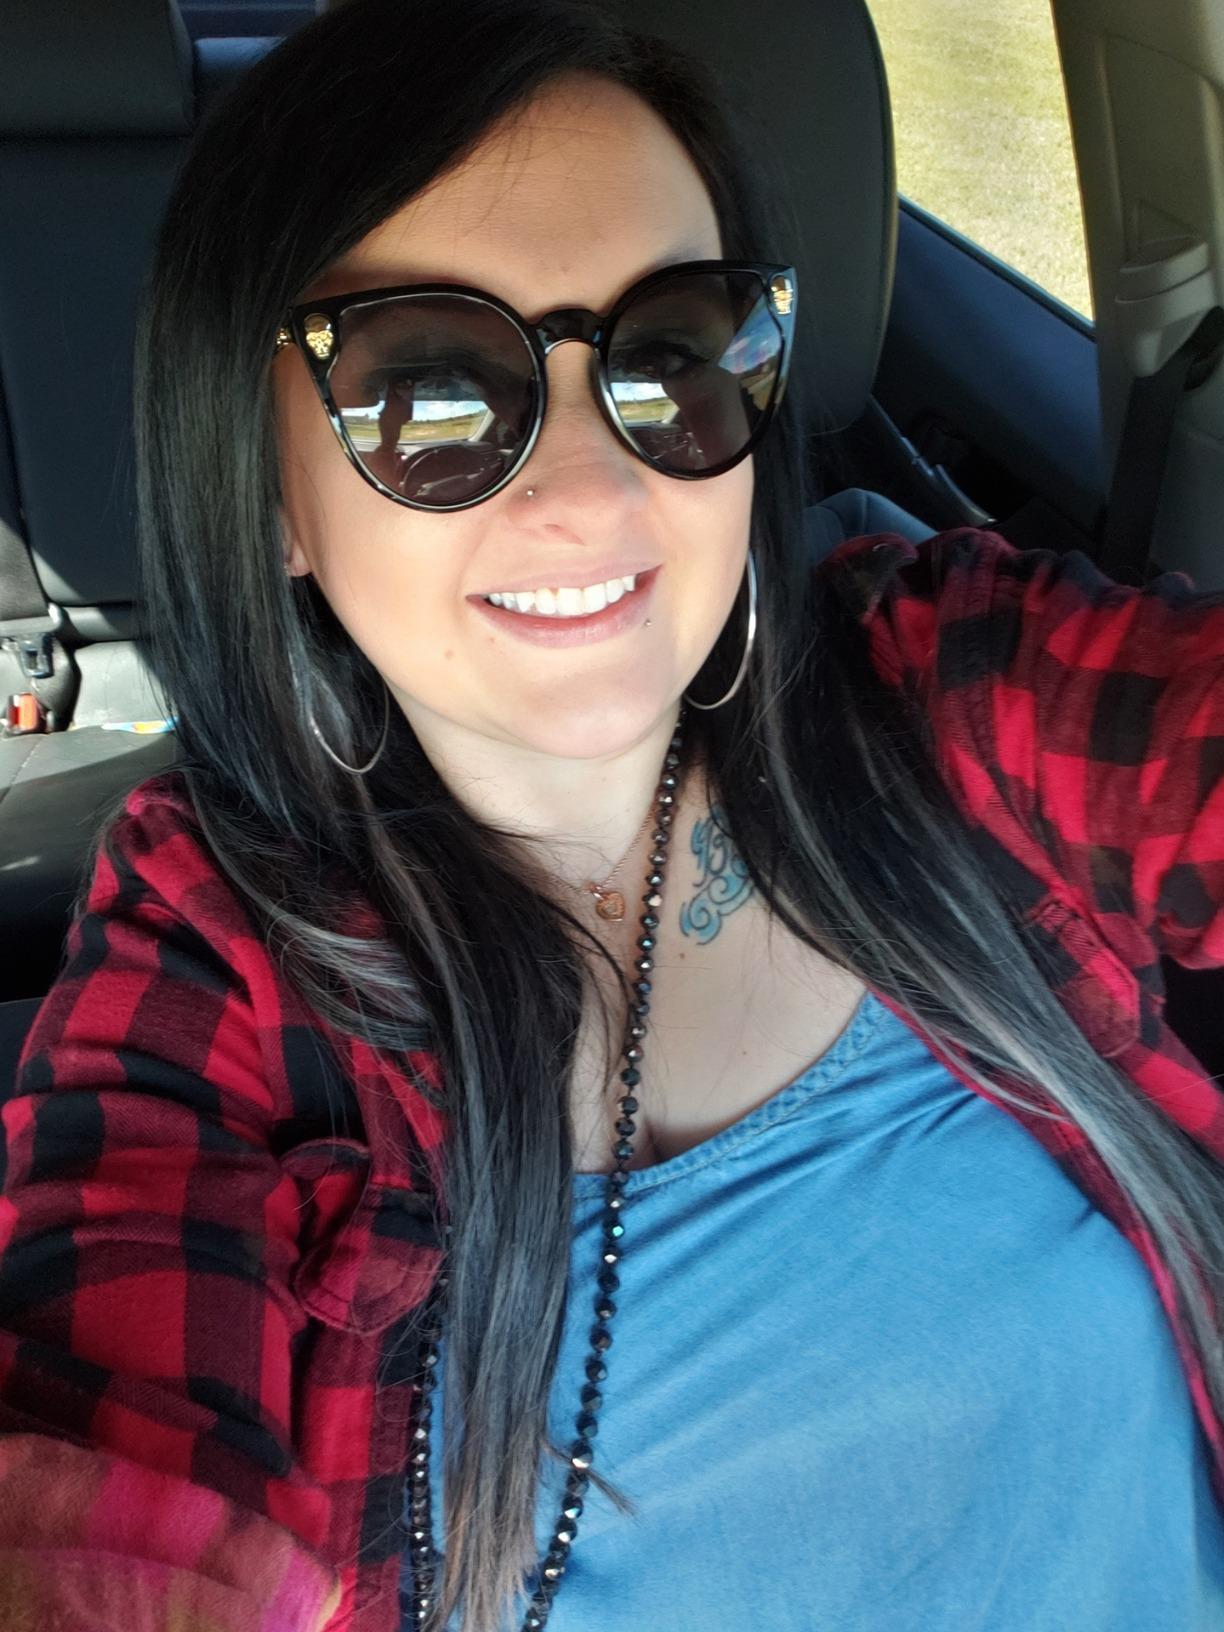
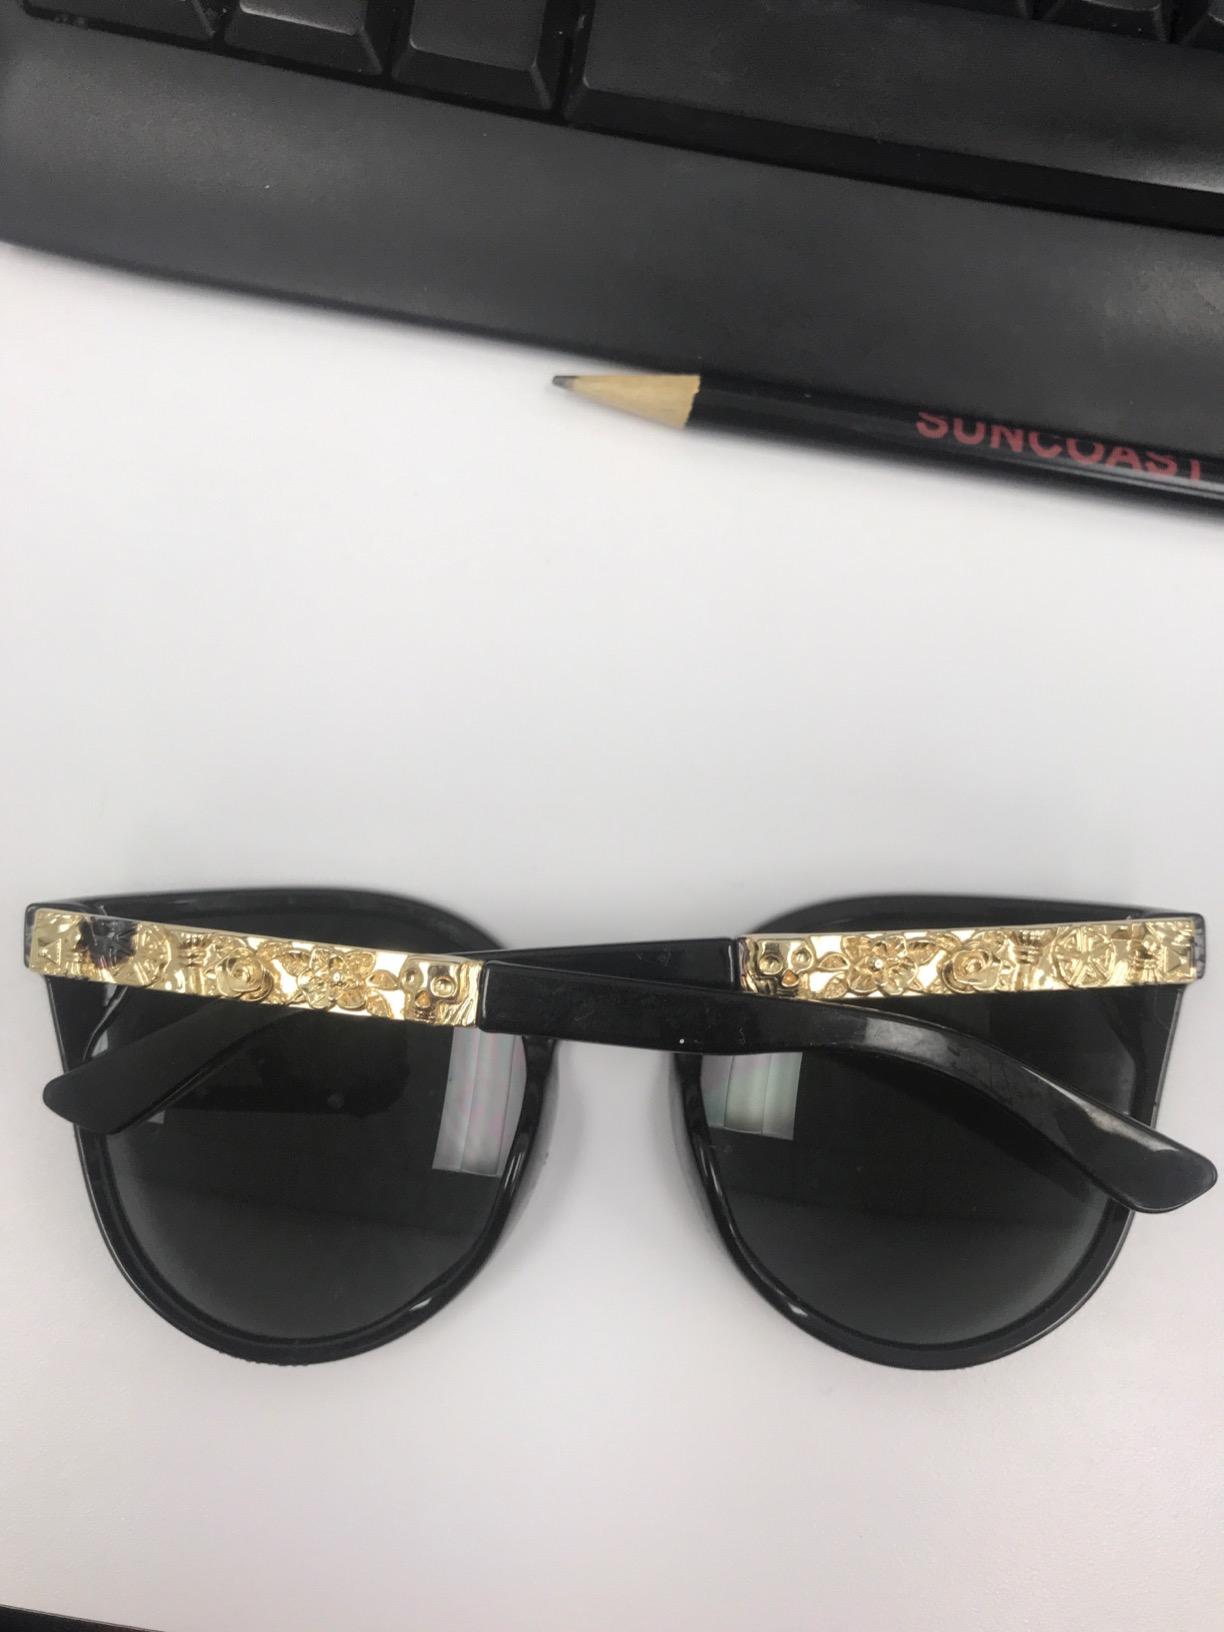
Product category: accessories_sunglasses
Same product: yes